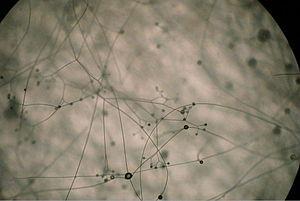
Les Zoopagomycetes sont une classe de champignons, uniques représentants de la division des Zoopagomycota. Ce sont principalement des parasites de rotifères, de nématodes, d'insectes et d'autres champignons.